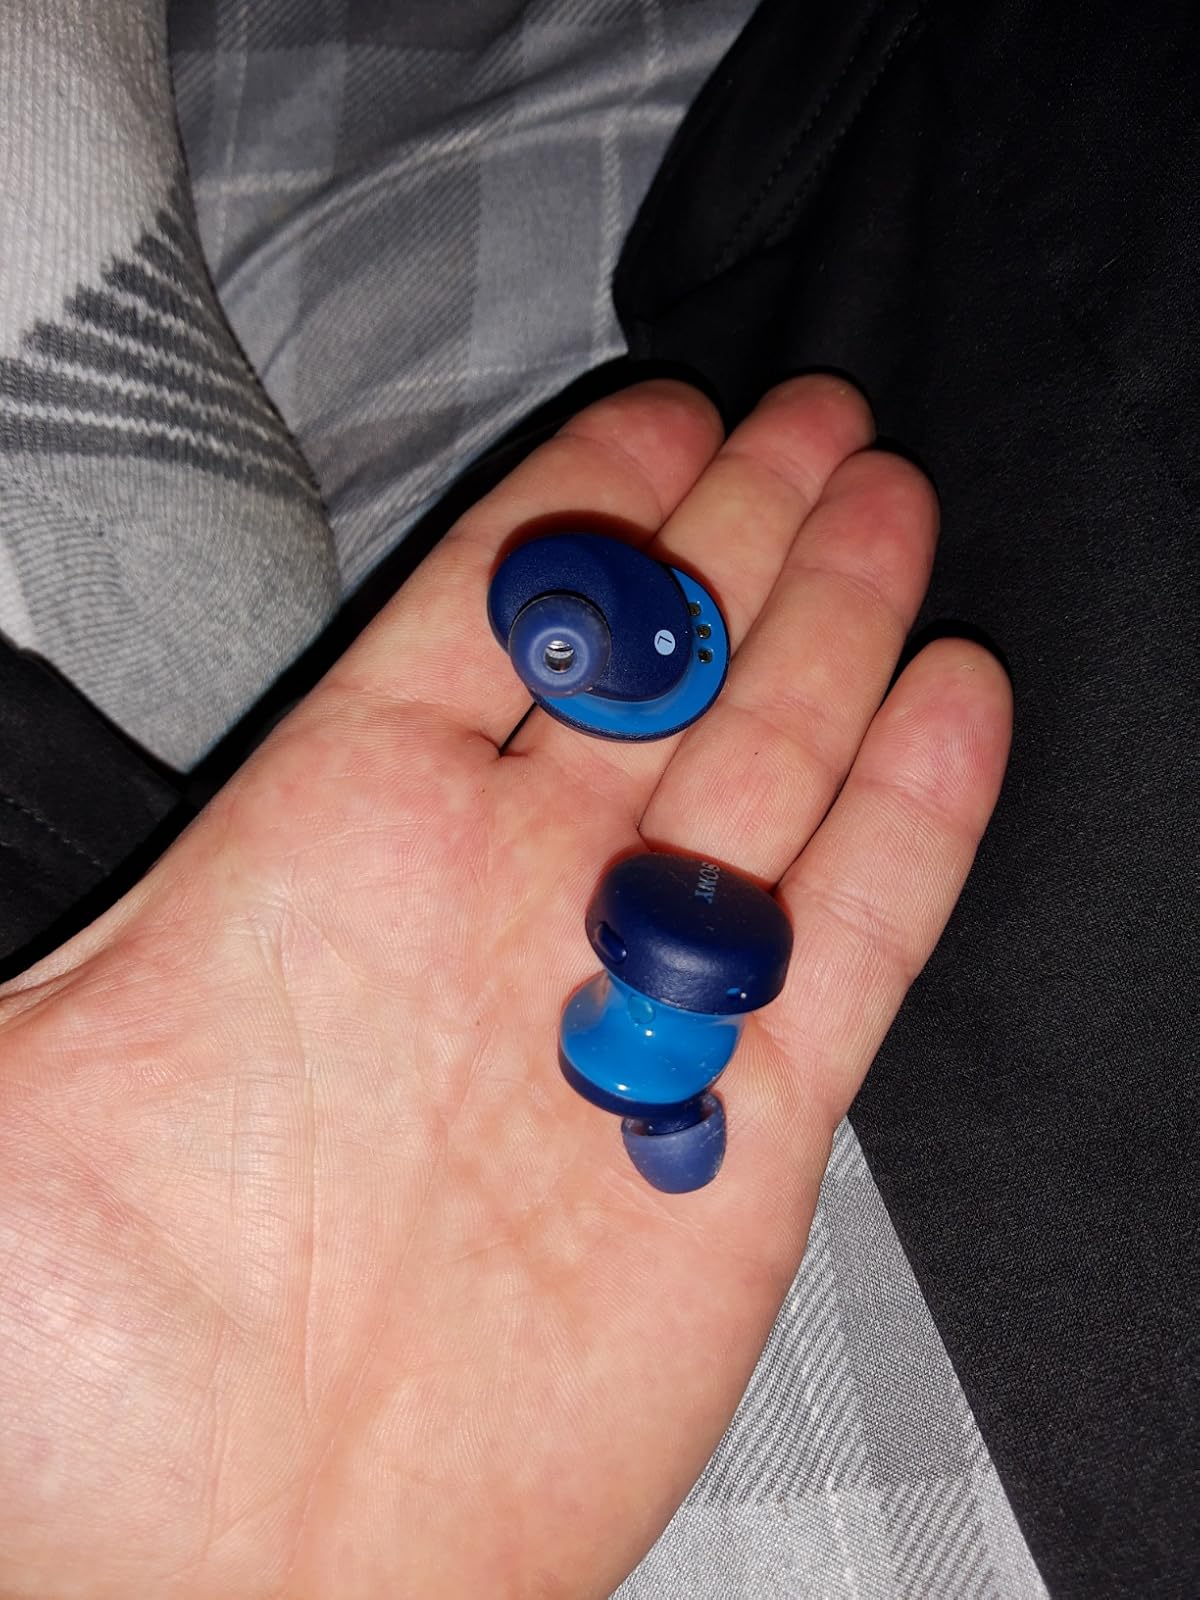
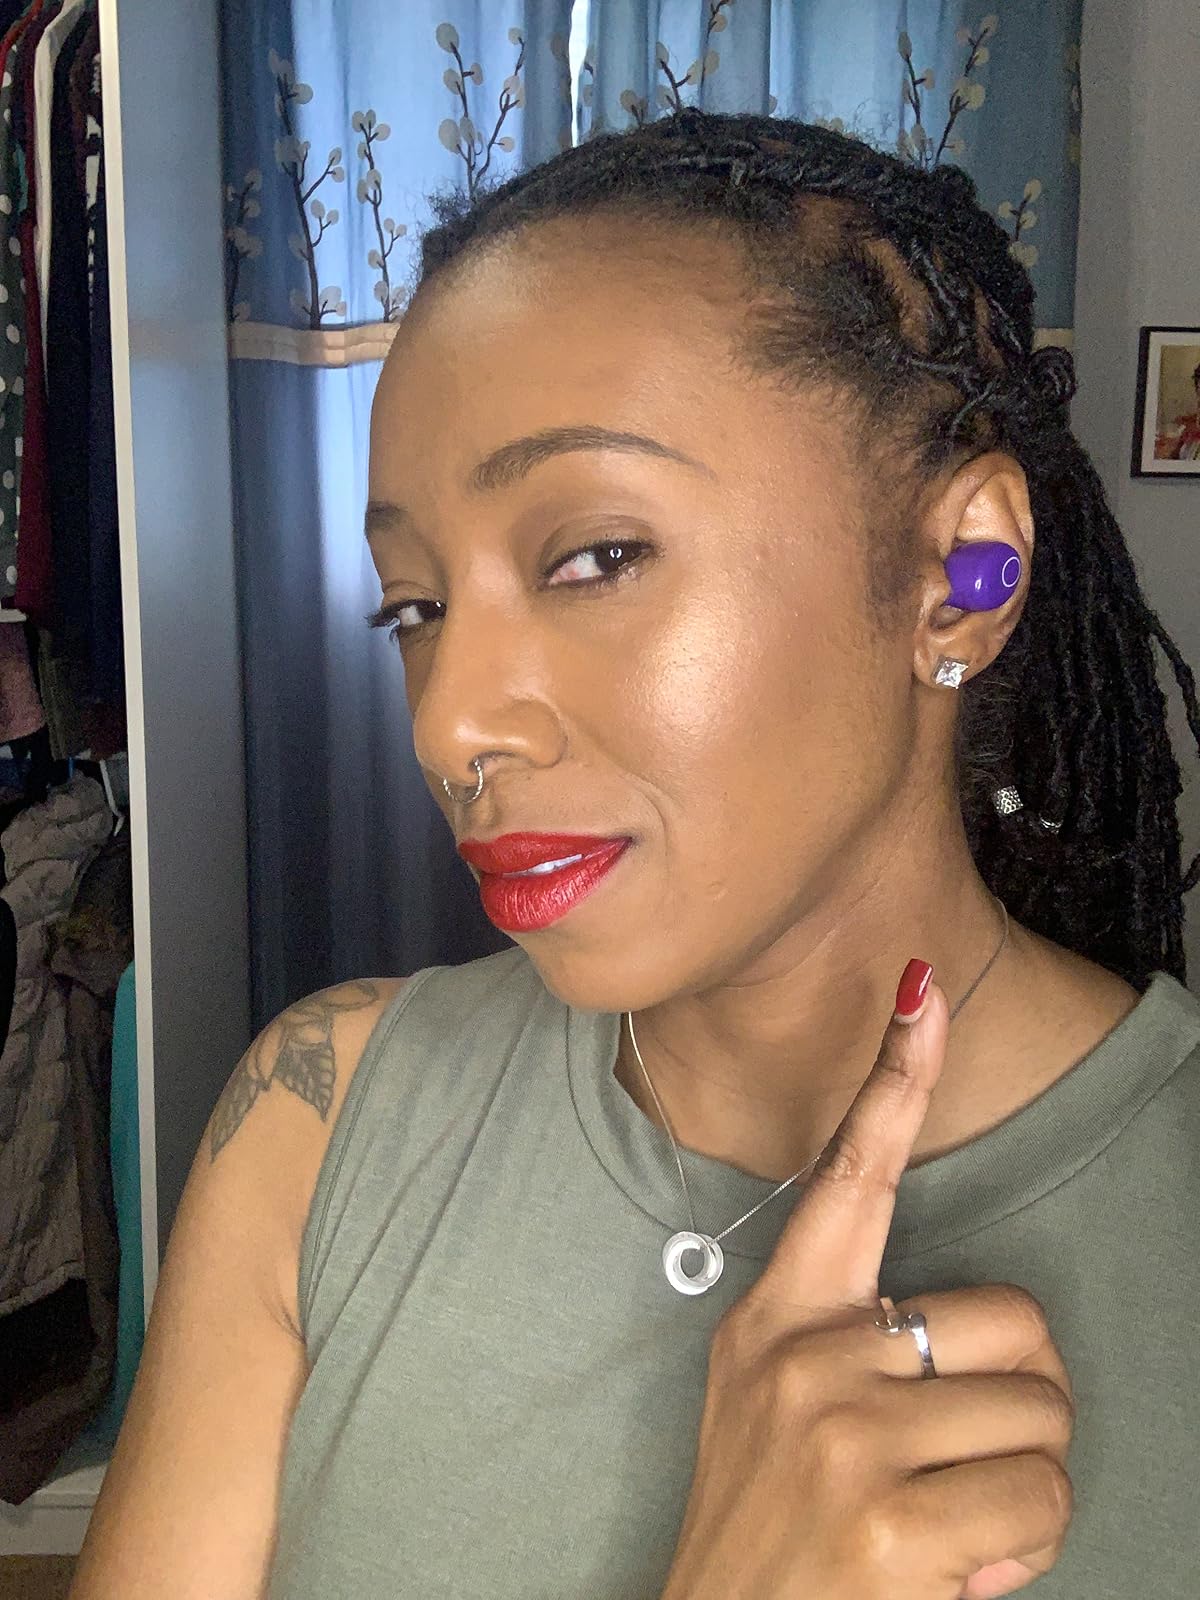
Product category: earbuds
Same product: no